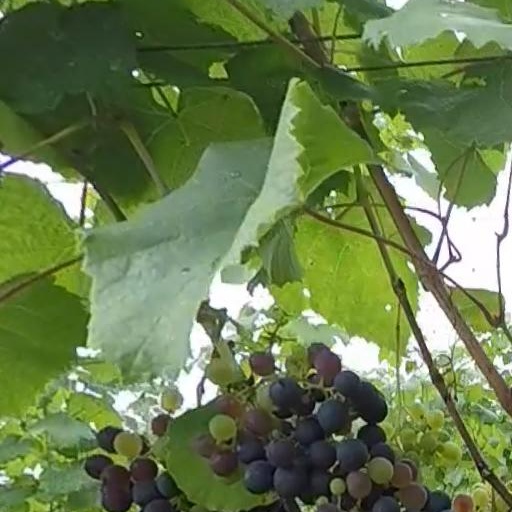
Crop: grape